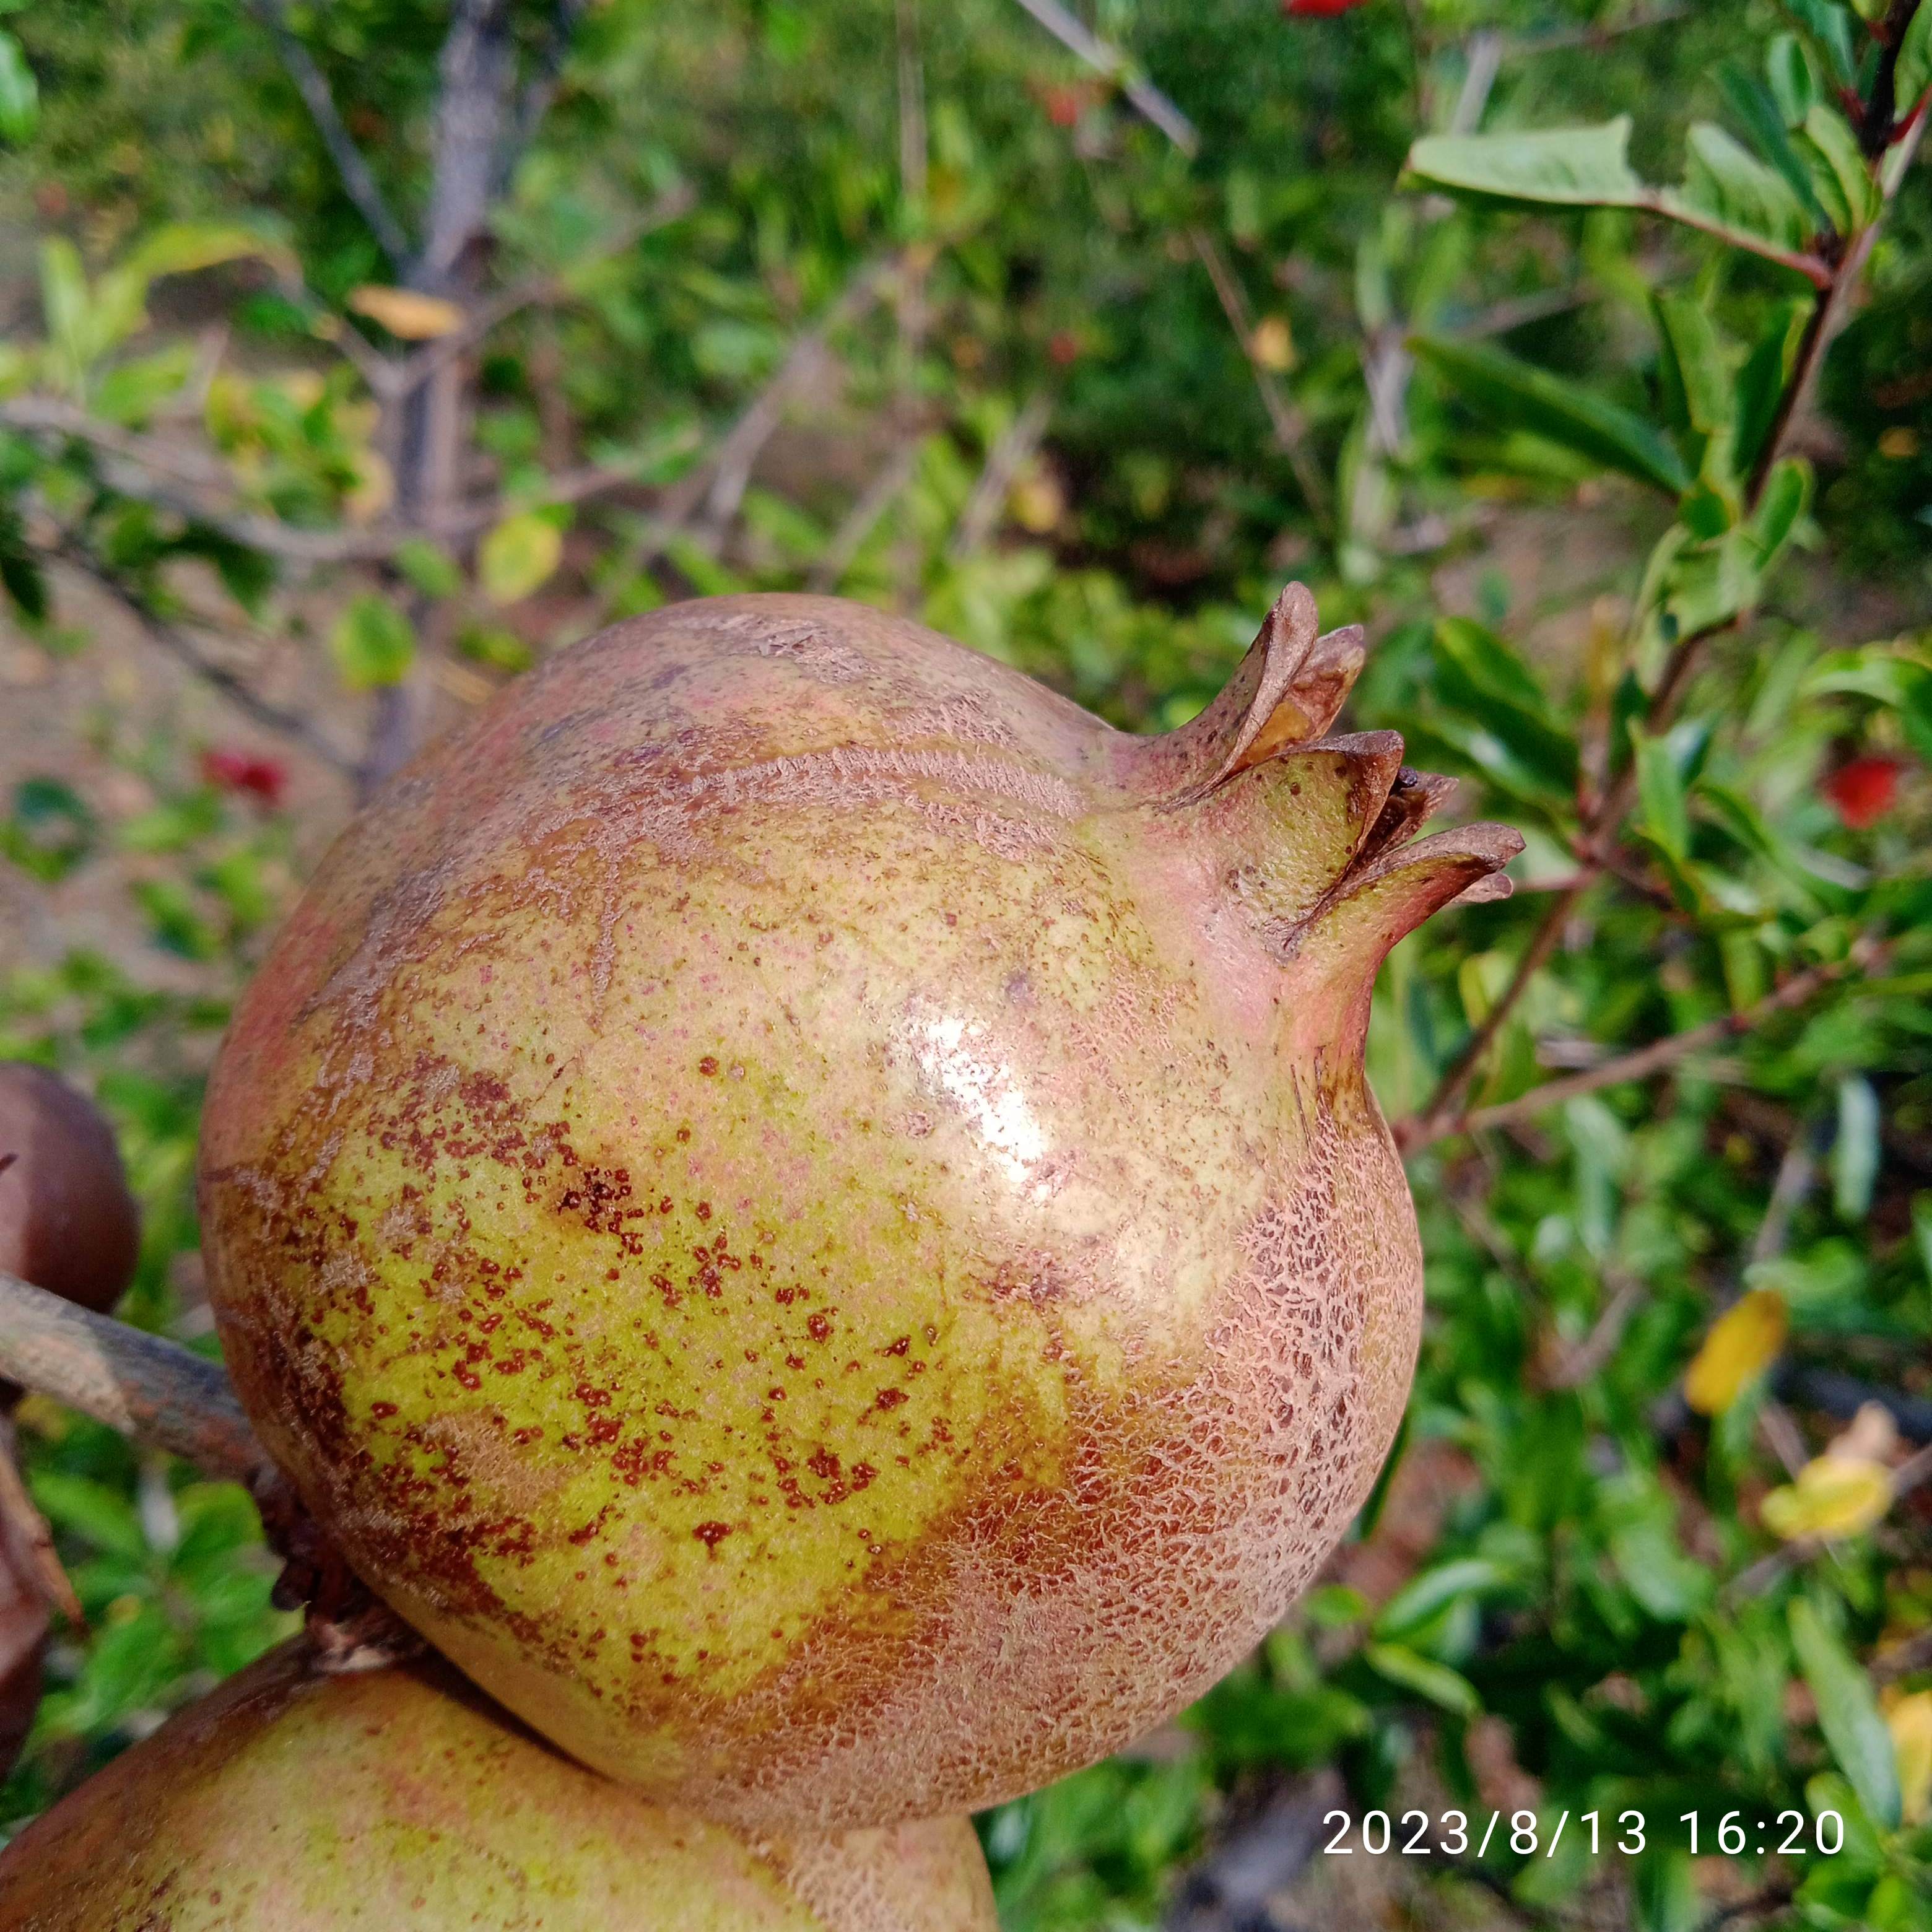
Label: Cercospora